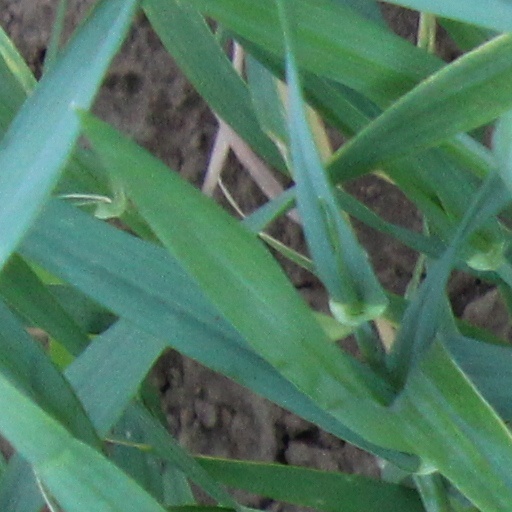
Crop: wheat